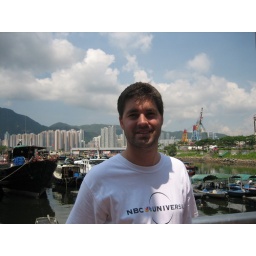
Doug near the fish market